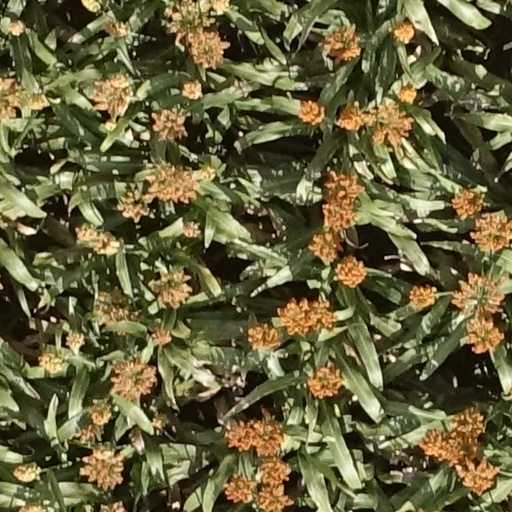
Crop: sorghum